Ricky Or

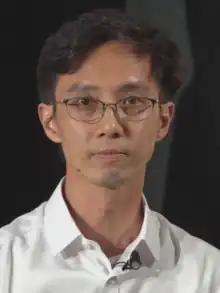
Or in the 2020 pro-democracy primaries.

Ricky Or Yiu-lam (born 12 May 1971) is a Hong Kong politician and a former member of the Sai Kung District Council for Kwong Ming. He is the former chairman of the Concern Group for Tseung Kwan O People's Livelihood and a former member of the Democratic Party.